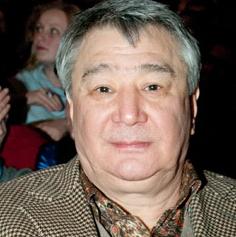
Age: 61